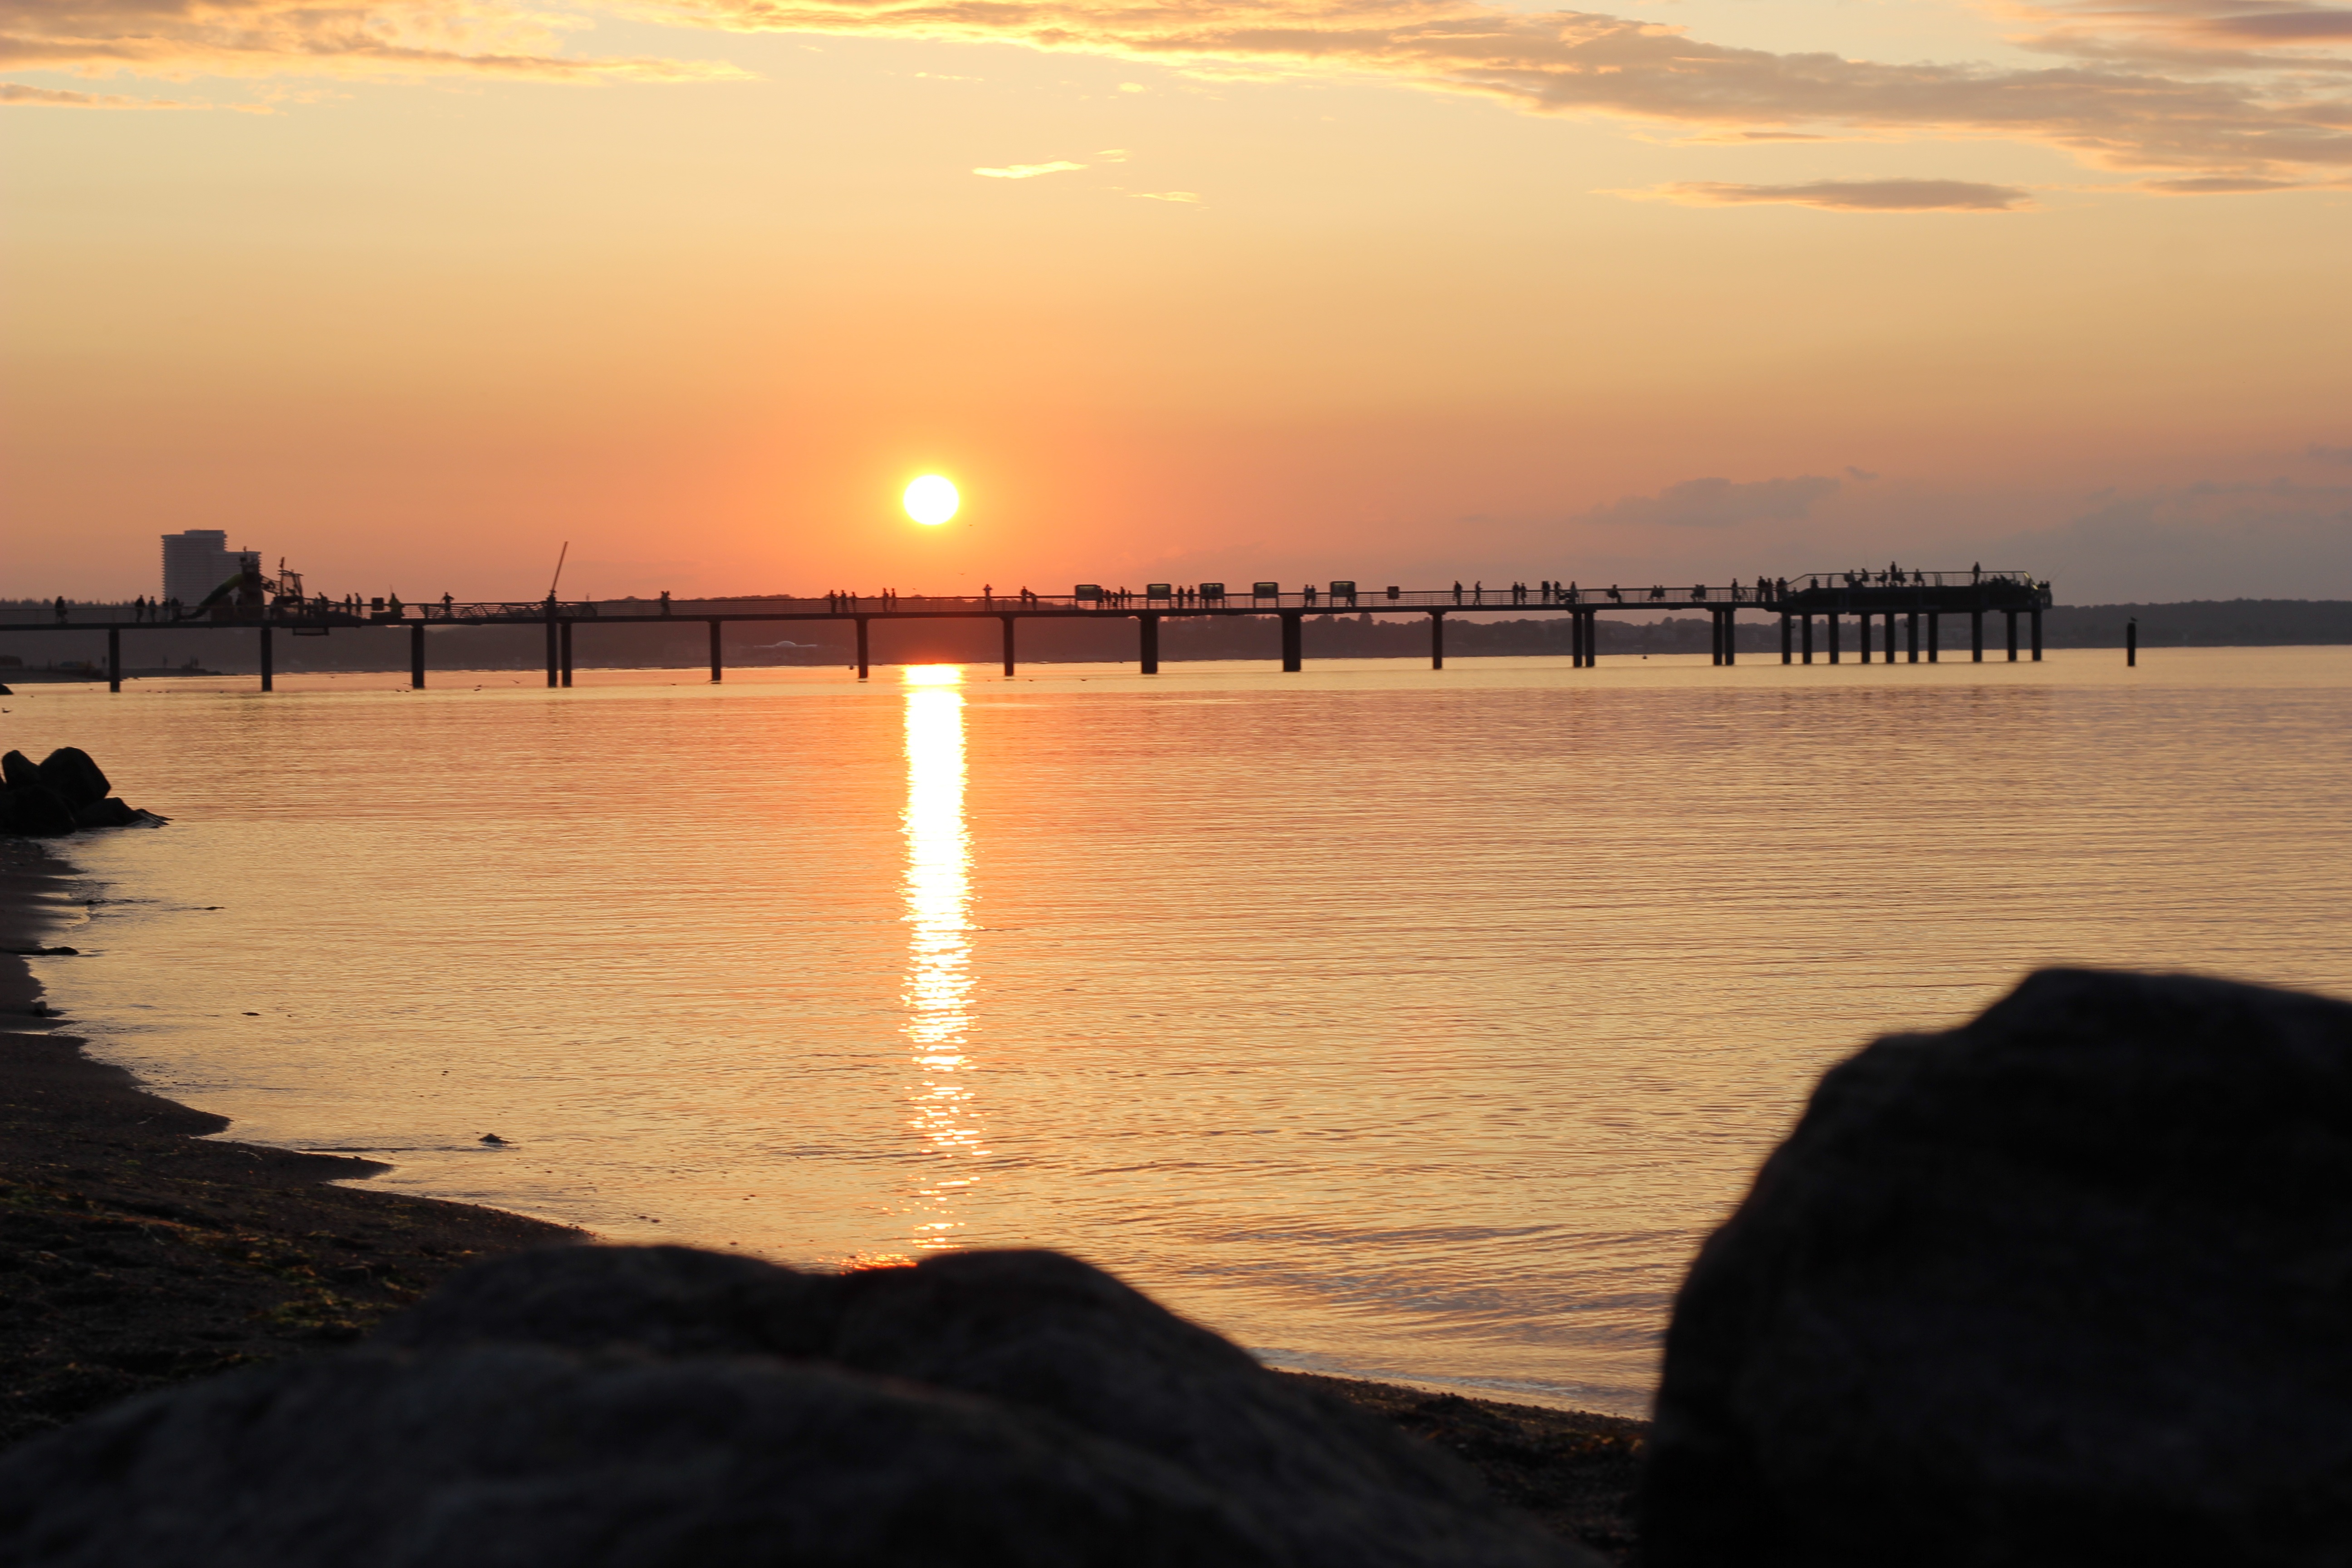
beach, sea, coast, ocean, horizon, sky, sun, sunrise, sunset, sunlight, morning, shore, wave, dawn, dusk, evening, reflection, holiday, bay, body of water, baltic sea, afterglow